Palmiry Memorial

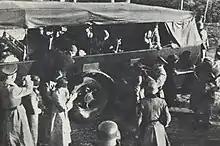
Transport of prisoners to the Palmiry shooting site in 1940, recorded by the Polish underground movement.

Before the Second World War, ammunition was stored here, which is why the local population called the area "Po wybuchu" (powder keg). These camps, originally part of the Modlin fortress, supplied ammunition to the Polish defence forces during the siege of Warsaw in September 1939. The ammunition depot was equipped with a railway connection. In the first months of occupation, the facility, including the tracks, were dismantled by German units. The surrounding forest was cleared. A clearing was created which was to become a secret place of execution. Shootings were carried out here for the first time on 14 December 1939.